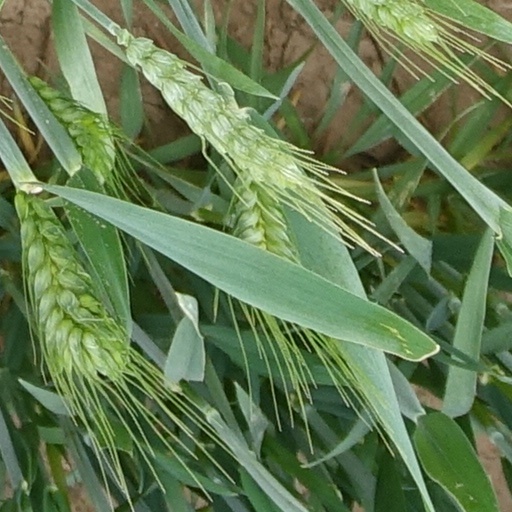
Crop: wheat